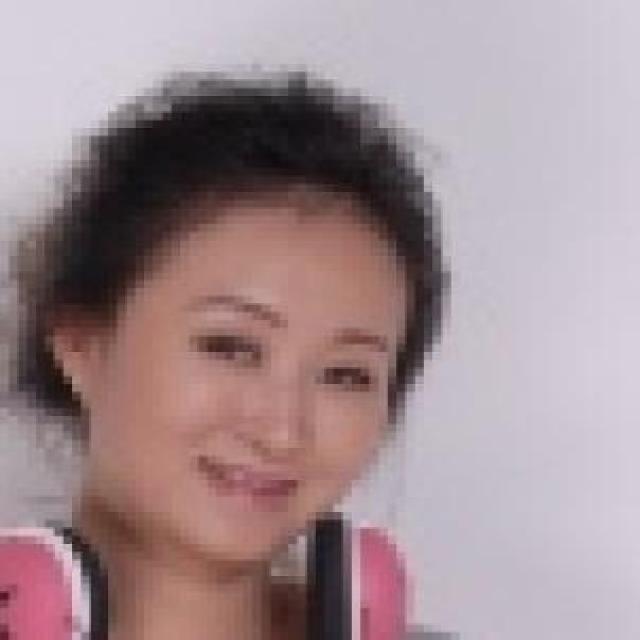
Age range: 21-44